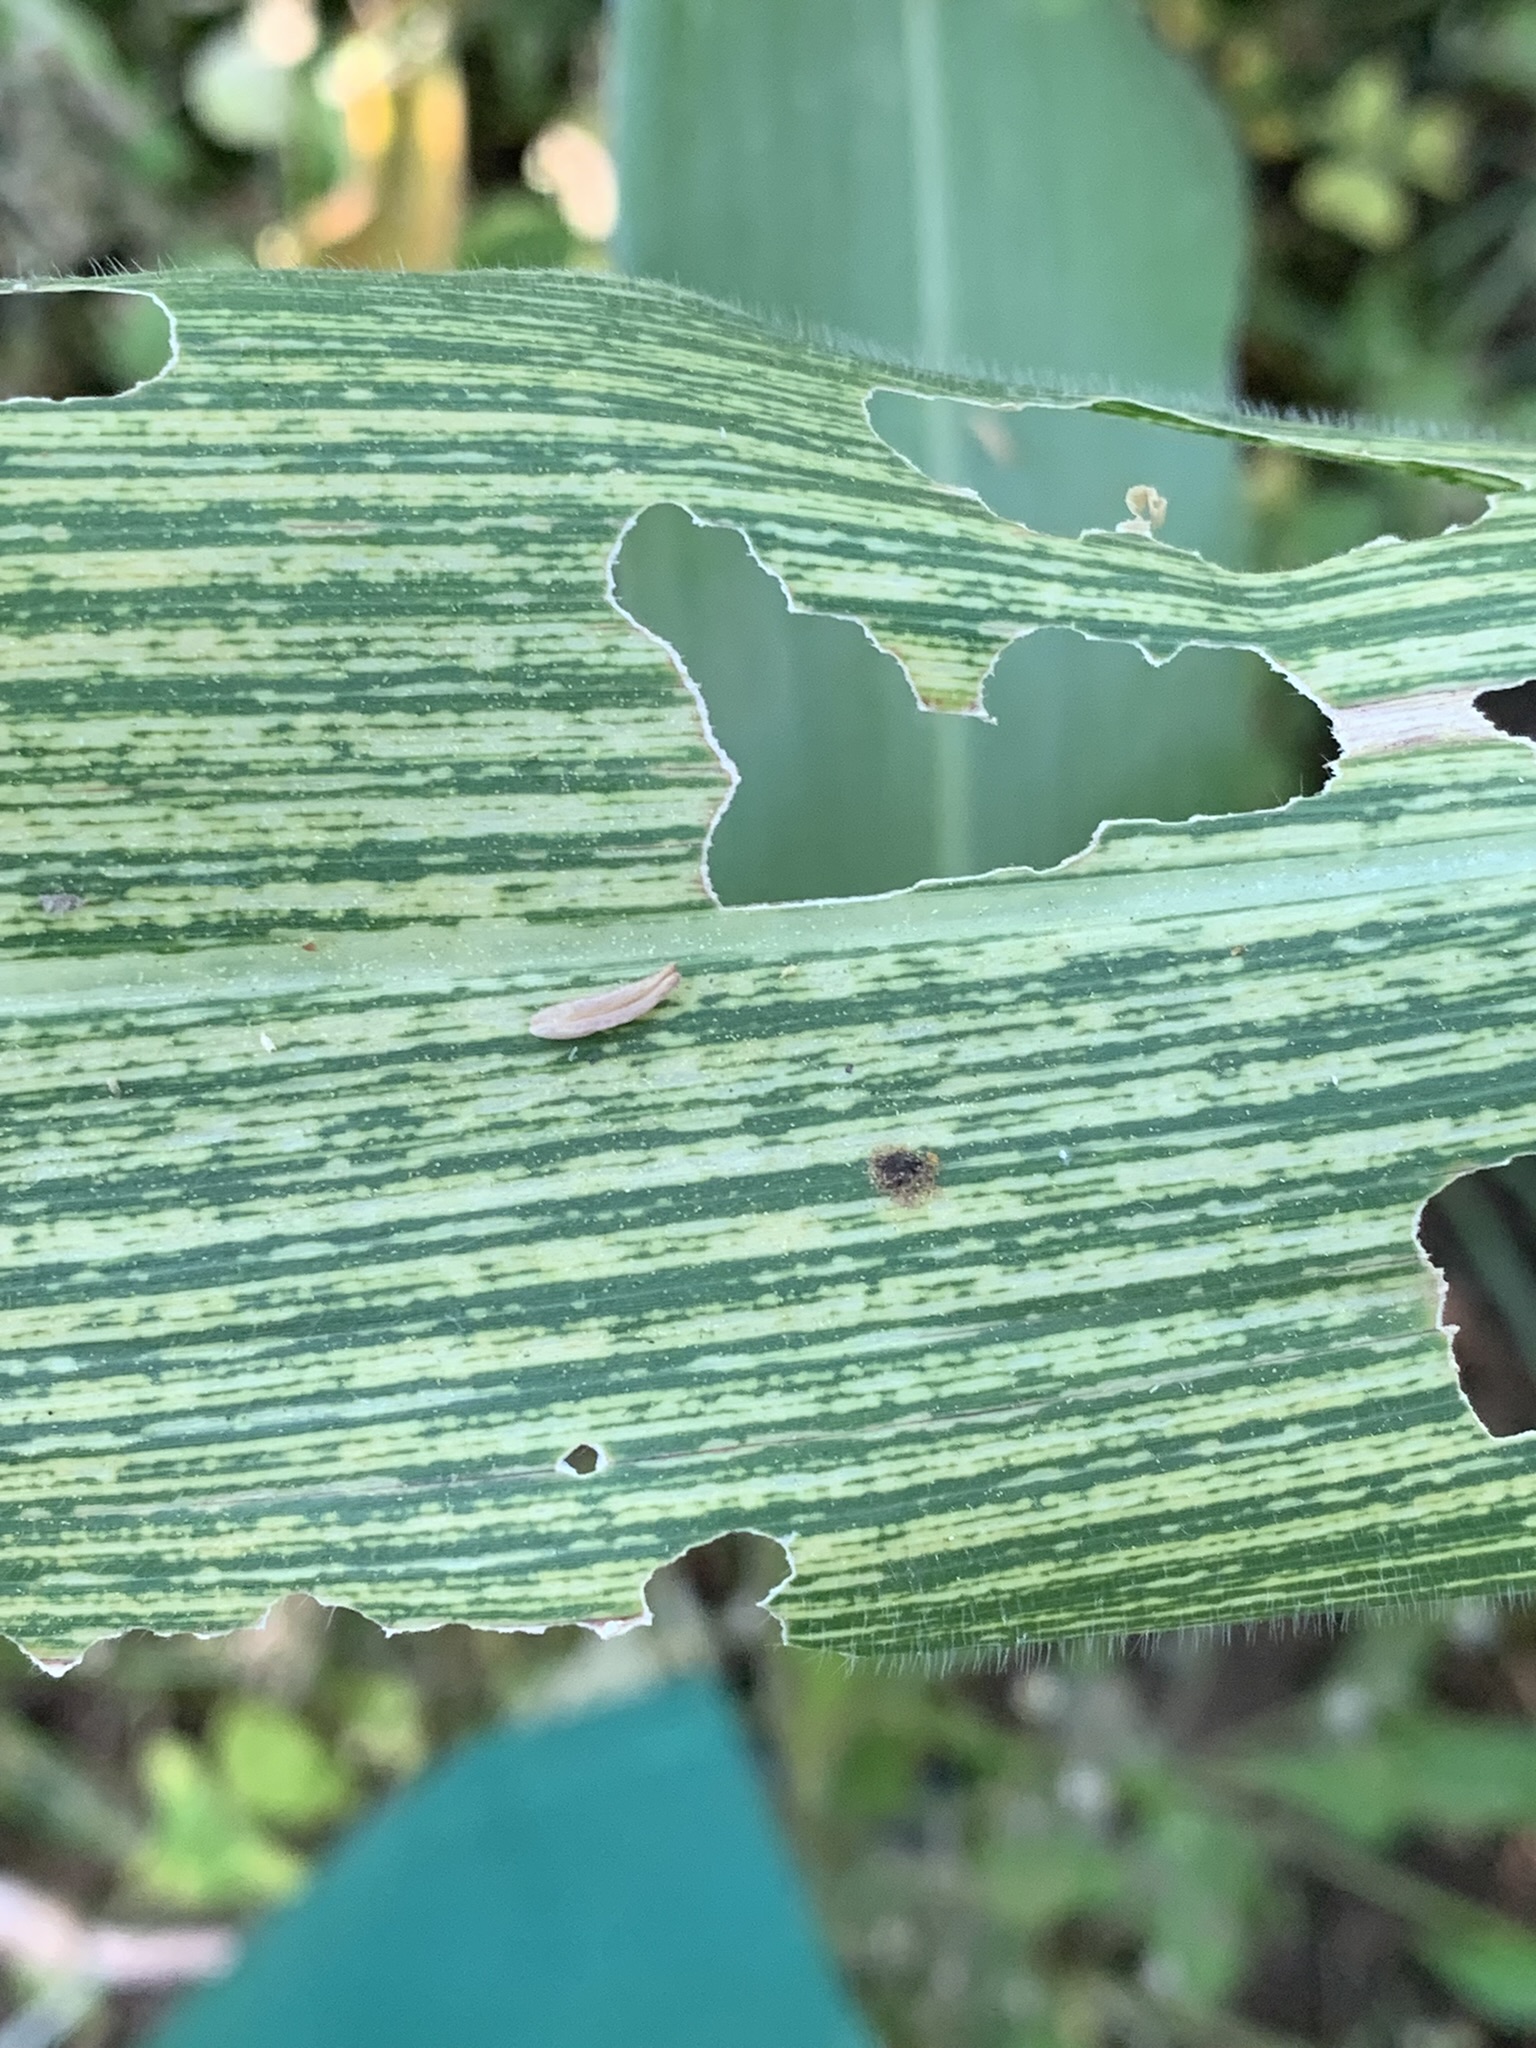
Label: MSV